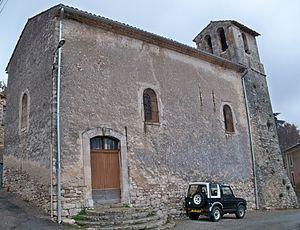
église de Sainte-Croix-à-Lauze (04)
Le département français des Alpes-de-Haute-Provence compte 275 églises pour un total de 200 communes, soit une moyenne de 1,37 église par commune.
Sainte-Croix-à-Lauze est une commune française, située dans le département des Alpes-de-Haute-Provence en région Provence-Alpes-Côte d'Azur.